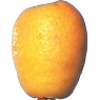
Label: kumquats